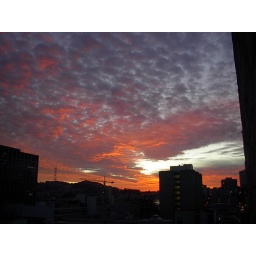
sunset over twin peaks from kitchen window